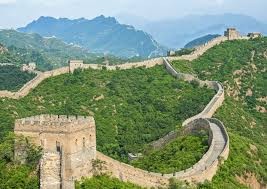
Landmark: Great Wall of China